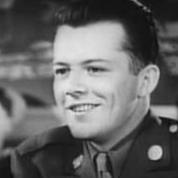
Age: 19